Cathedral of Angra do Heroísmo

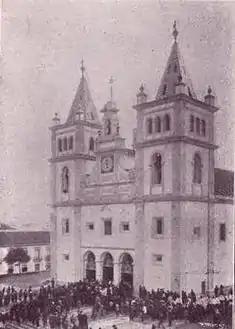
The cathedral and how it looked at the turn of the 20th century in "Álbum Açoriano", fascículo nº 43, 1903, p.342

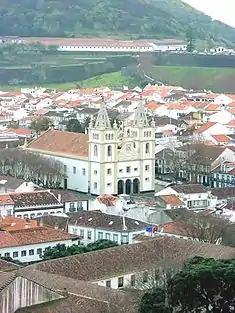
A view of the cathedral surrounded by the "Rua da Sé", "Rua Carreira dos Cavalos", "Rua da Rosa" and "Rua do Salinas", resulting from its location on the edge of Angra do Heroísmo

The cathedral remotes to the primitive church started by Álvaro Martins Homem in 1461, who dedicated it to the "Holy Saviour", which was completed in 1496, that date that the first vicar was nominated. Little is known of this early temple.